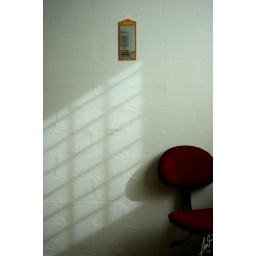
a chair &amp;amp; a mirror near the window